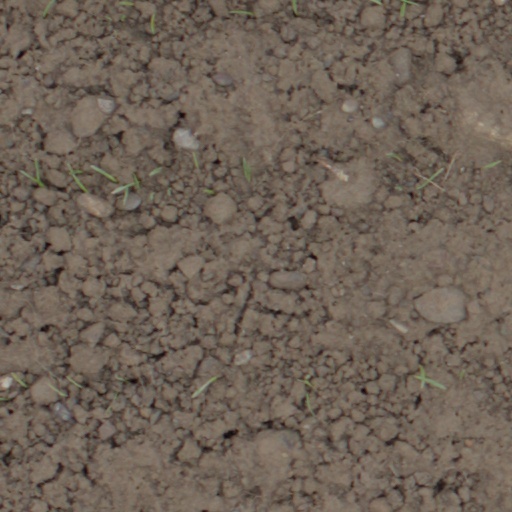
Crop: wheat